Frederick Holberton

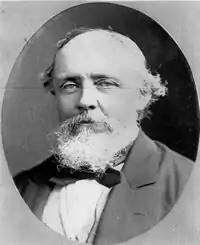

Frederick Hurrell Holberton (28 October 1821 – 9 September 1907) was a member of the Queensland Legislative Council.